Longest trains

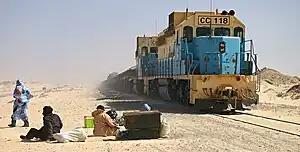
Mauritania Railway iron ore train at the station in Nouadhibou.

The length of a train may be measured in number of wagons (commonly used for bulk commodities such as coal and iron ore) or in metres for general freight. On electrified railways, particularly those using lower-voltage systems such as 3 kV DC and 1.5 kV DC, train lengths and loads are often limited by traction and power supply constraints. Other limiting factors include drawgear strength, coupling systems, track curvature, gradients, and the lengths of crossing loops.